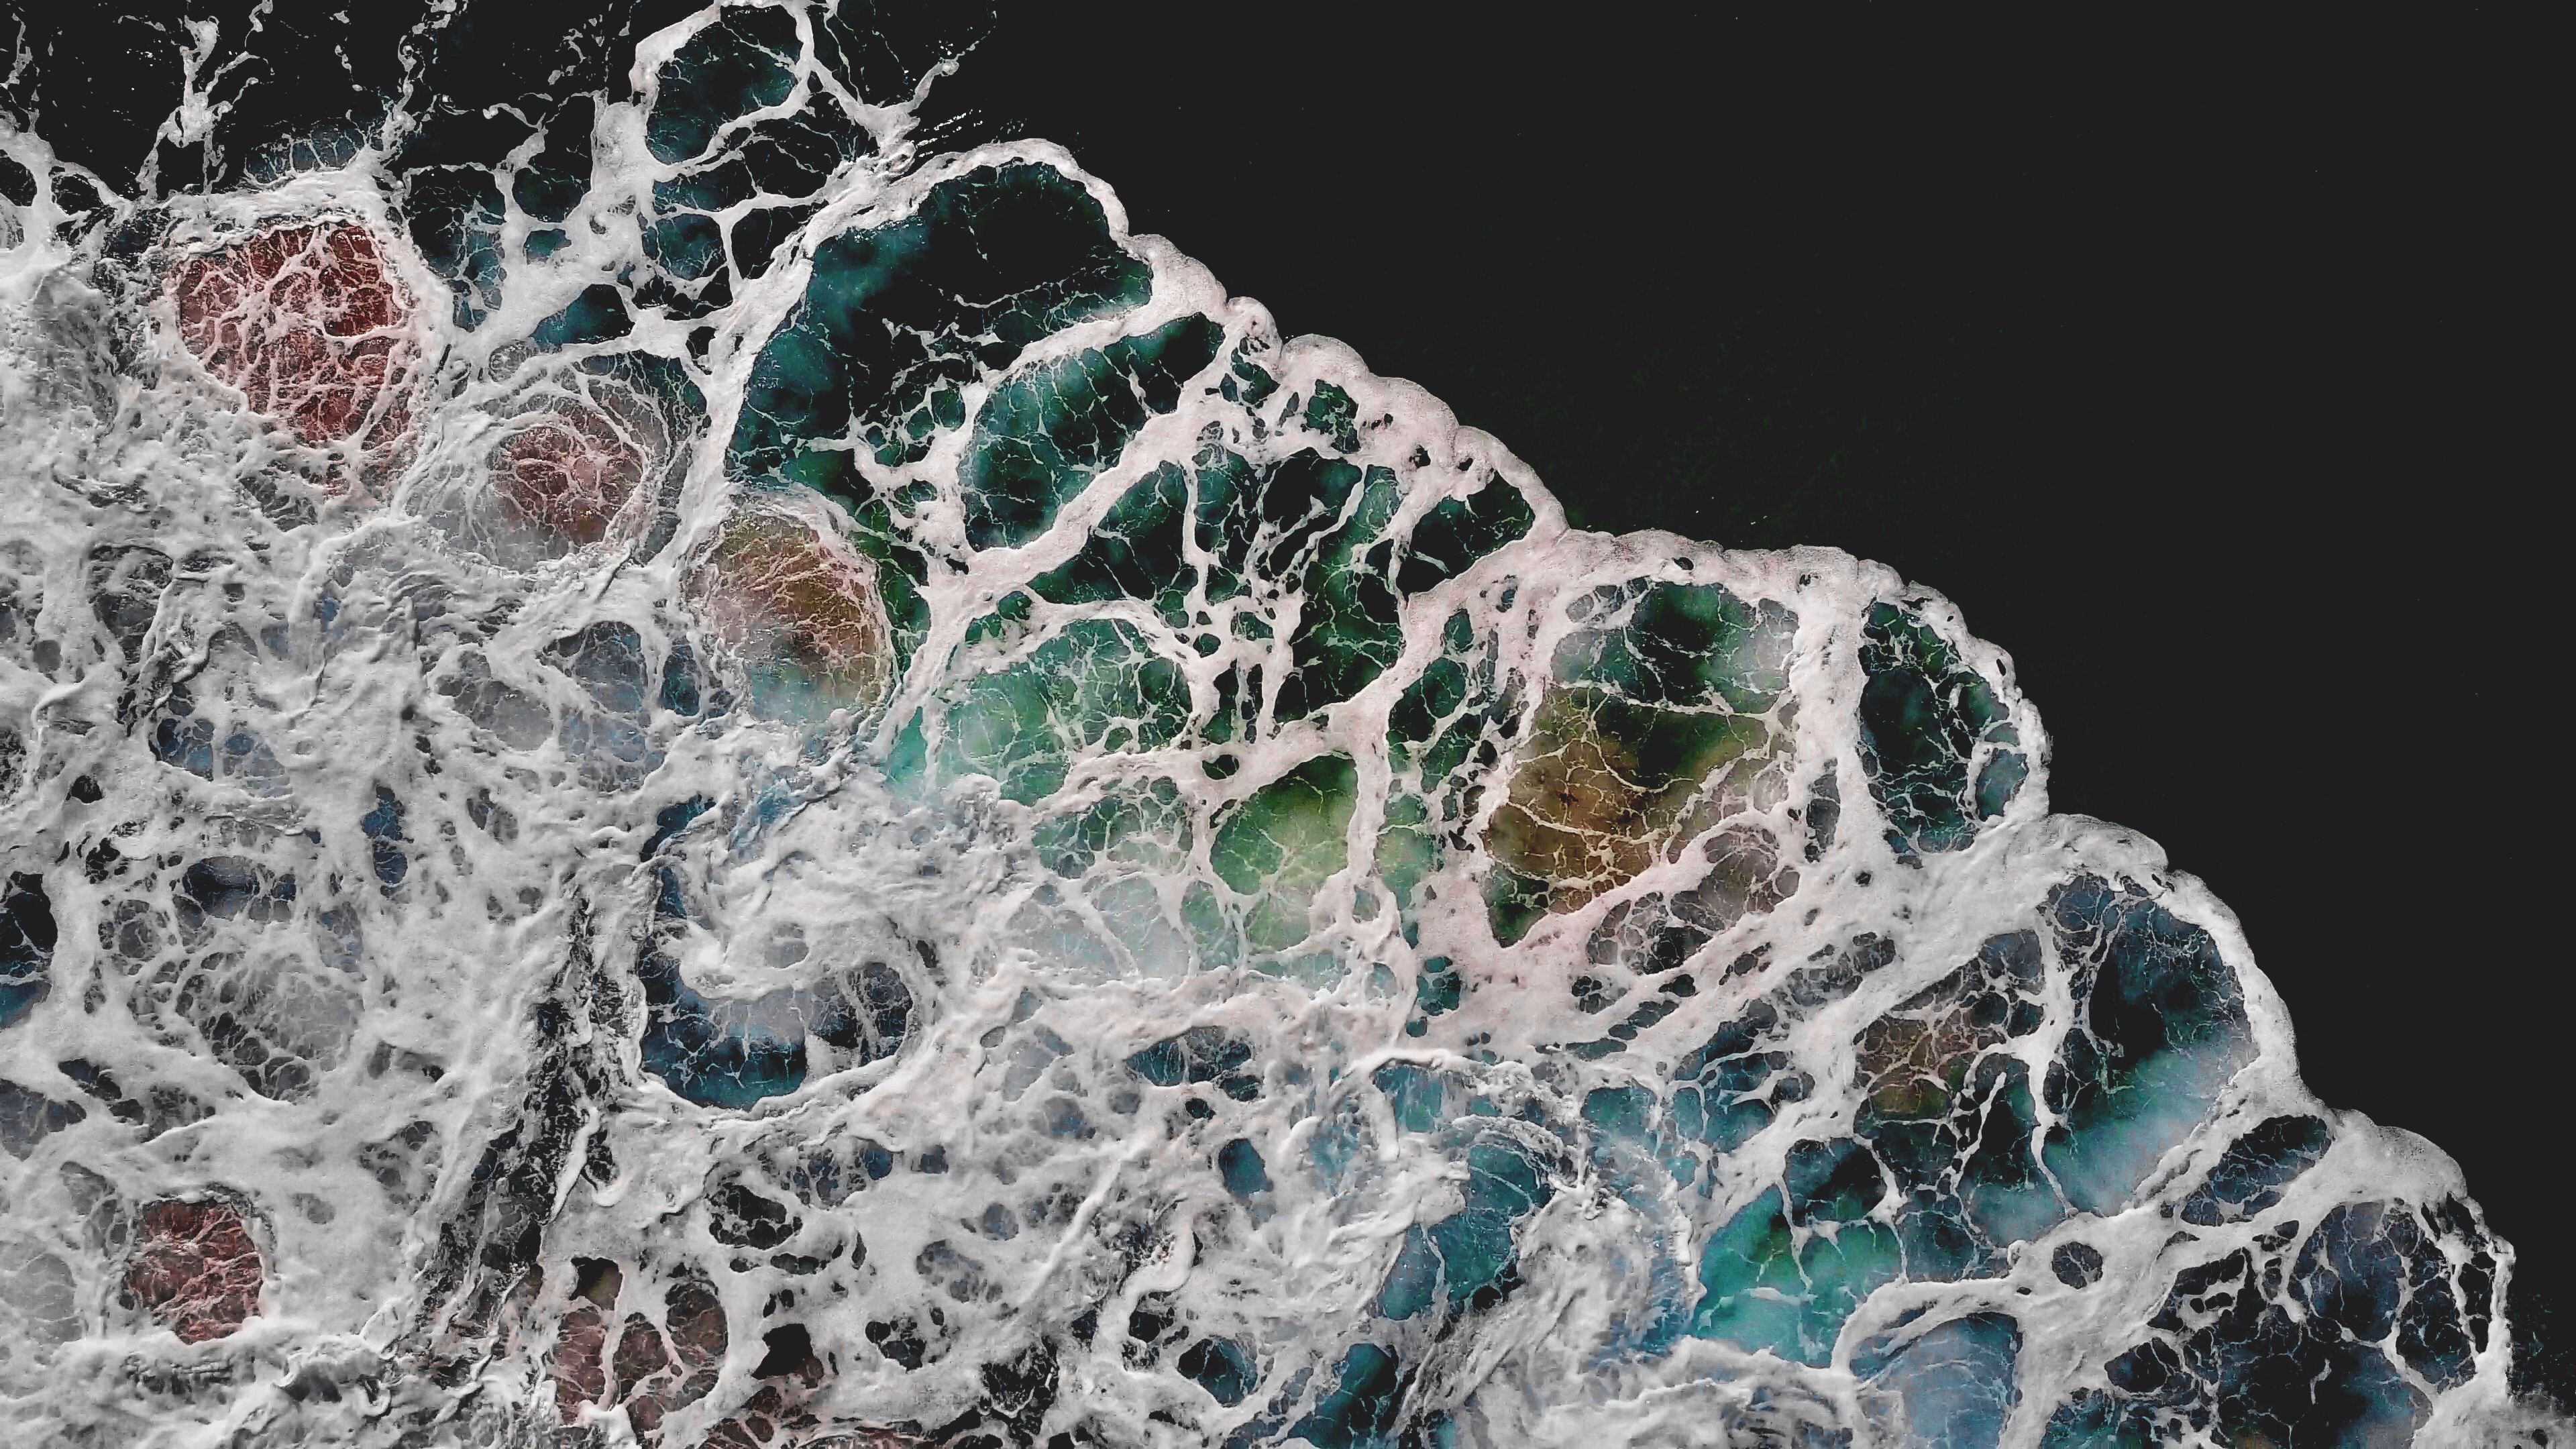
water, rock, geology, organism, mineral, geological phenomenon, design, pattern, fractal art, photography, space, world, igneous rock, freezing, fashion accessory, art